Peebles Old Parish Church

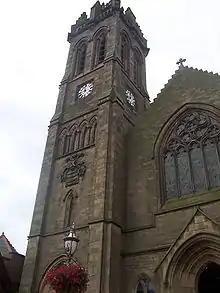
The Clock Tower of the Old Parish Church of Peebles

The Old Parish Church of Peebles is one of several Christian churches in Peebles, Borders, Scotland. It is a congregation of the Church of Scotland. Dedicated on 29 March 1887, it lies at the end of the High Street.